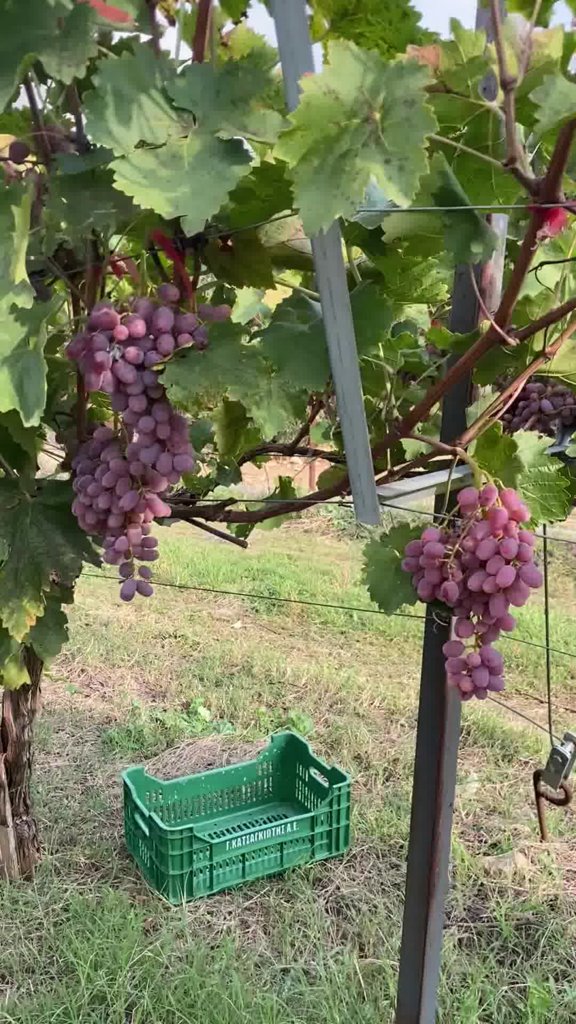
Berries visible: 160
Grape clusters: 4